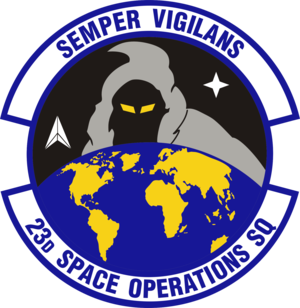
L'United States Space Force, ou USSF en abrégé, est la branche des Forces armées des États-Unis destinée à la conduite d'opérations militaires dans l'espace créée le 20 décembre 2019. Il s'agit de la sixième branche des forces armées des États-Unis, dépendant du Département de l'Air Force. Son quartier-général provisoire est Peterson Air Force Base.